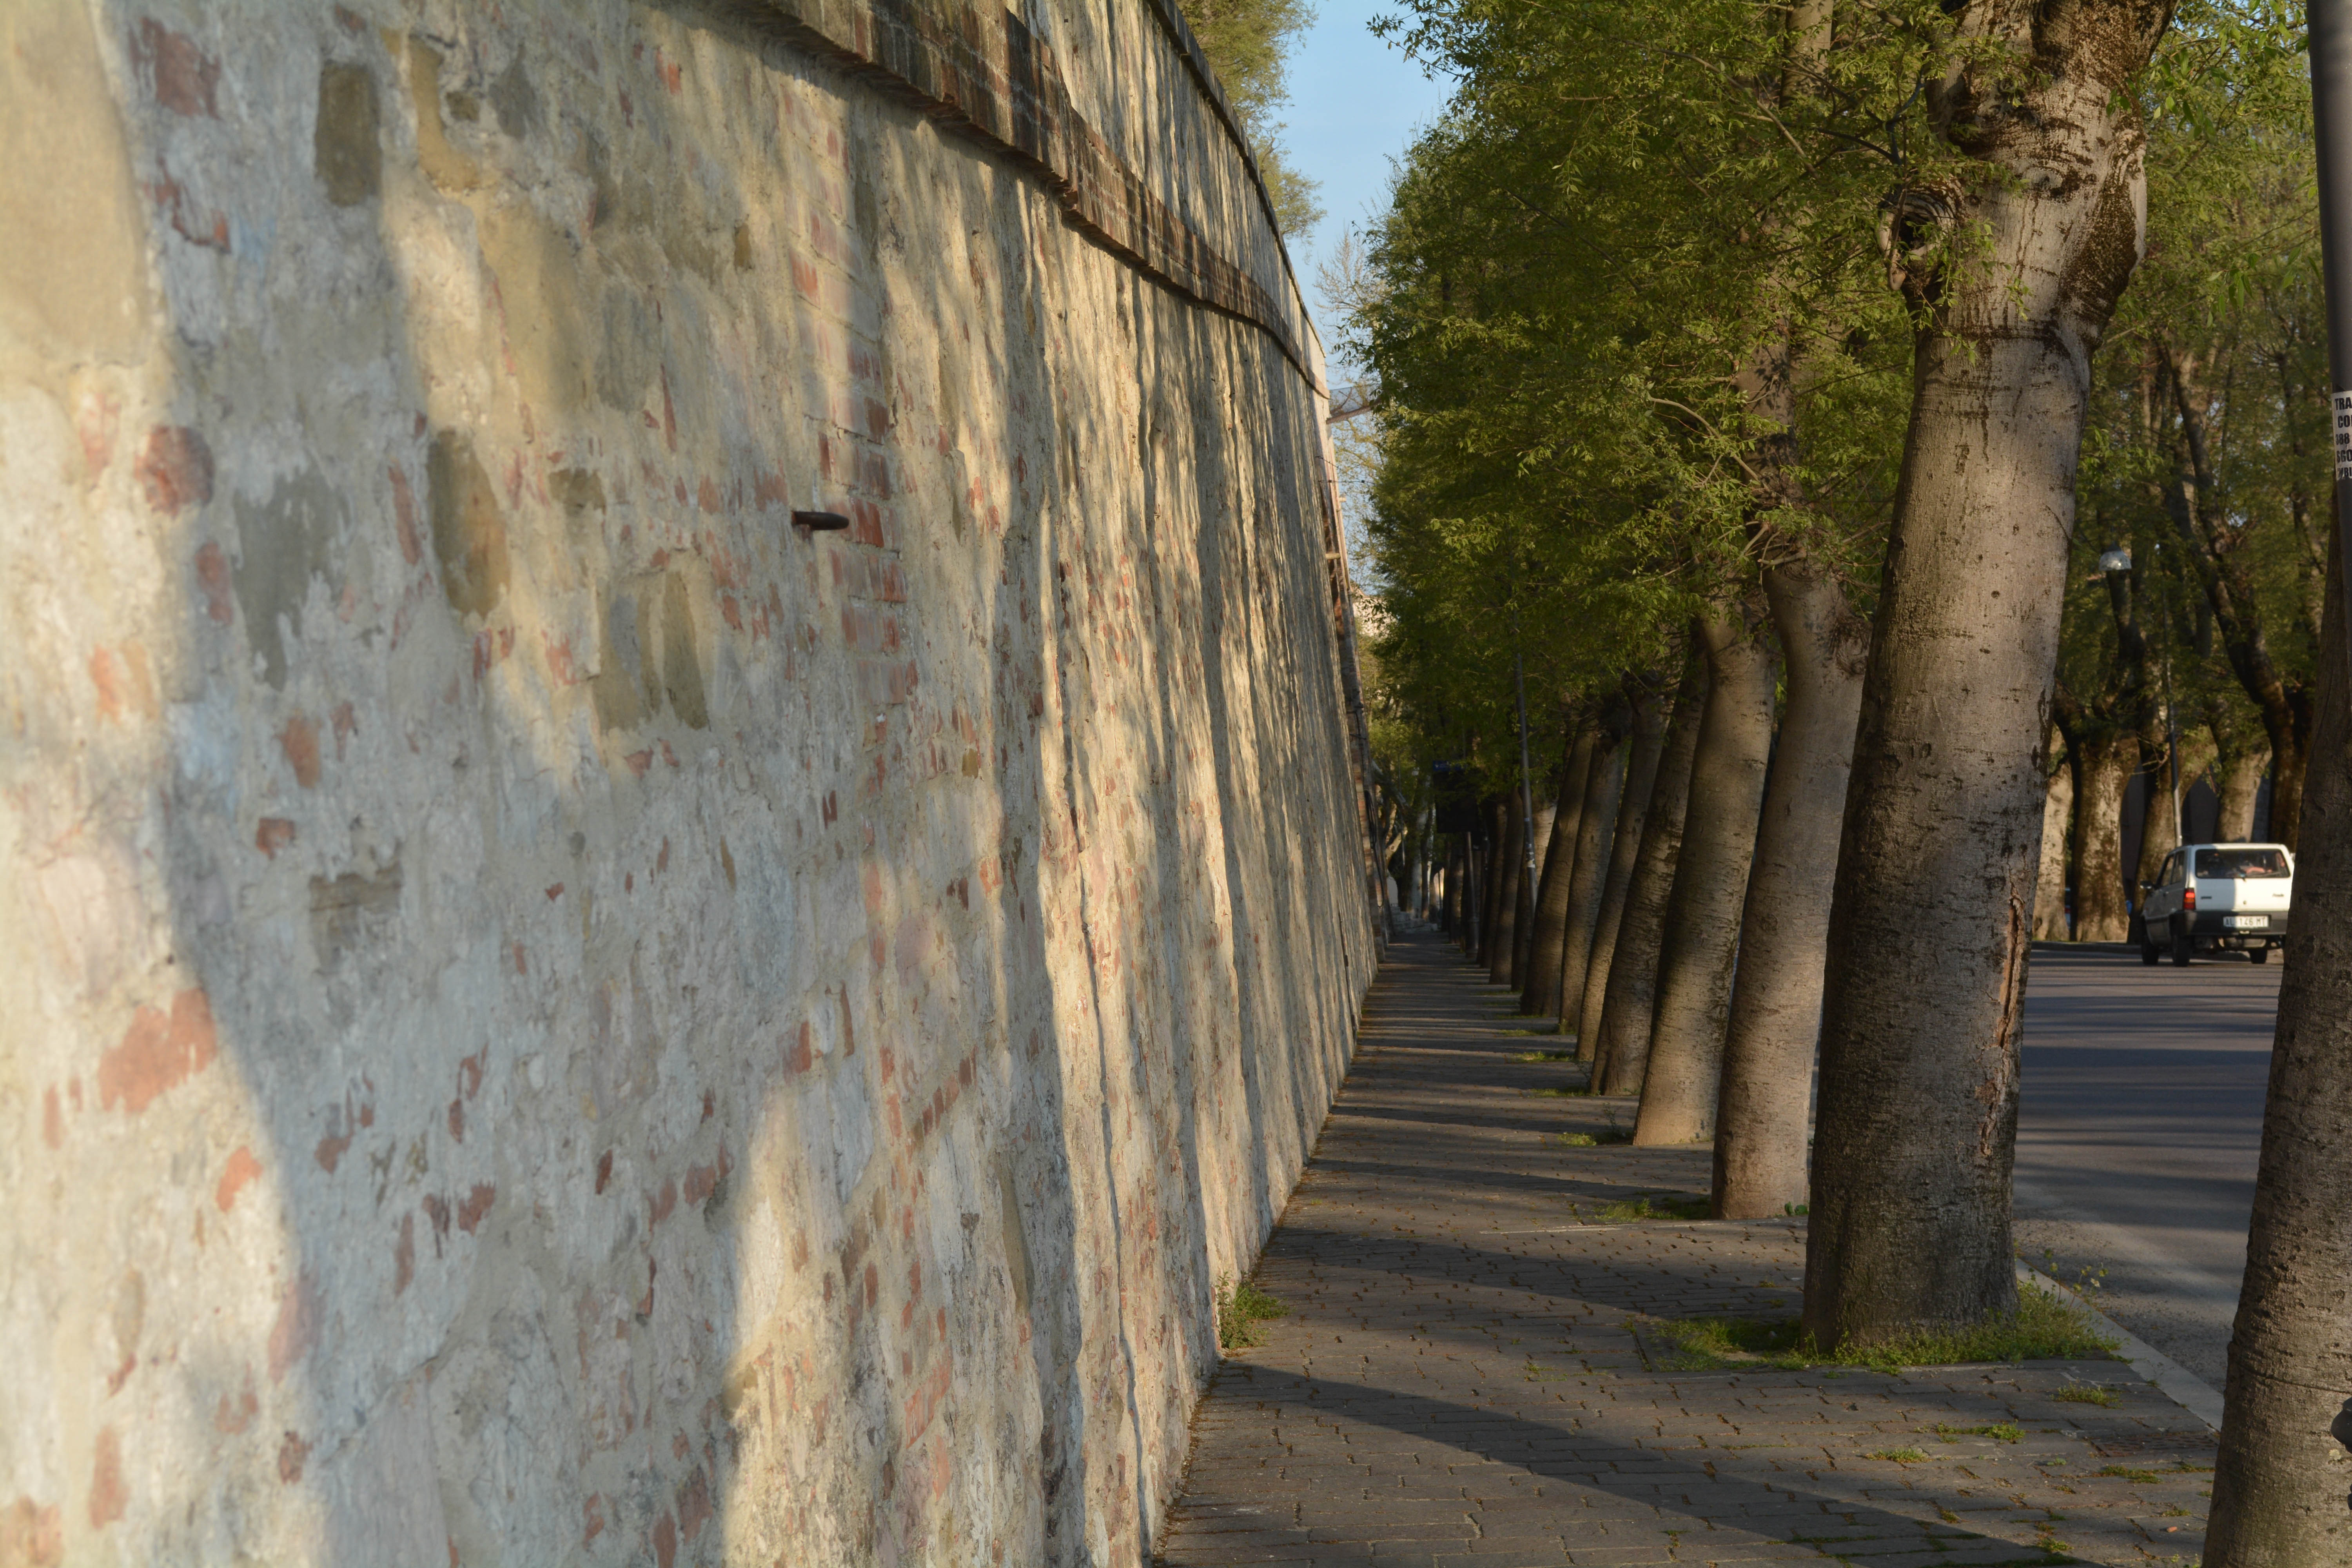
tree, rock, plant, wood, trunk, wall, ancient history, woody plant